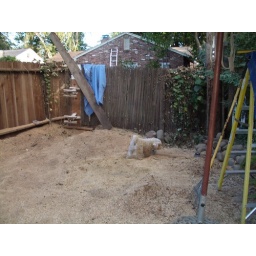
The cedar tree is gone - and all the plants put in pots - but the dogs LOVE to play in the sawdust!